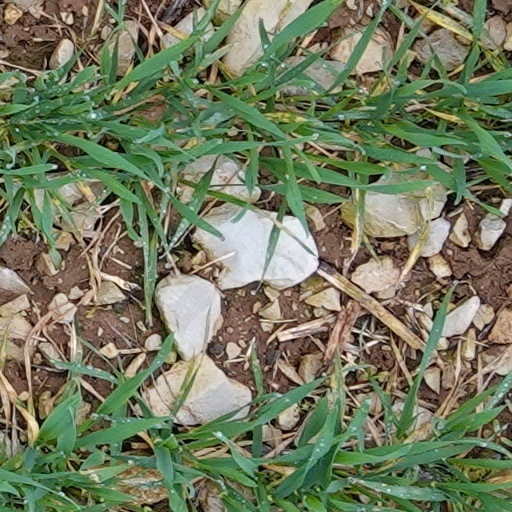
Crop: wheat